Barnstorming (video game)

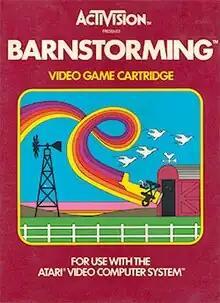

Barnstorming is an Atari 2600 video game designed by Steve Cartwright and published by Activision in 1982. It was the first game designed by Cartwright. The idea for "Barnstorming" came to him as he watched a biplane one day while driving home from work.